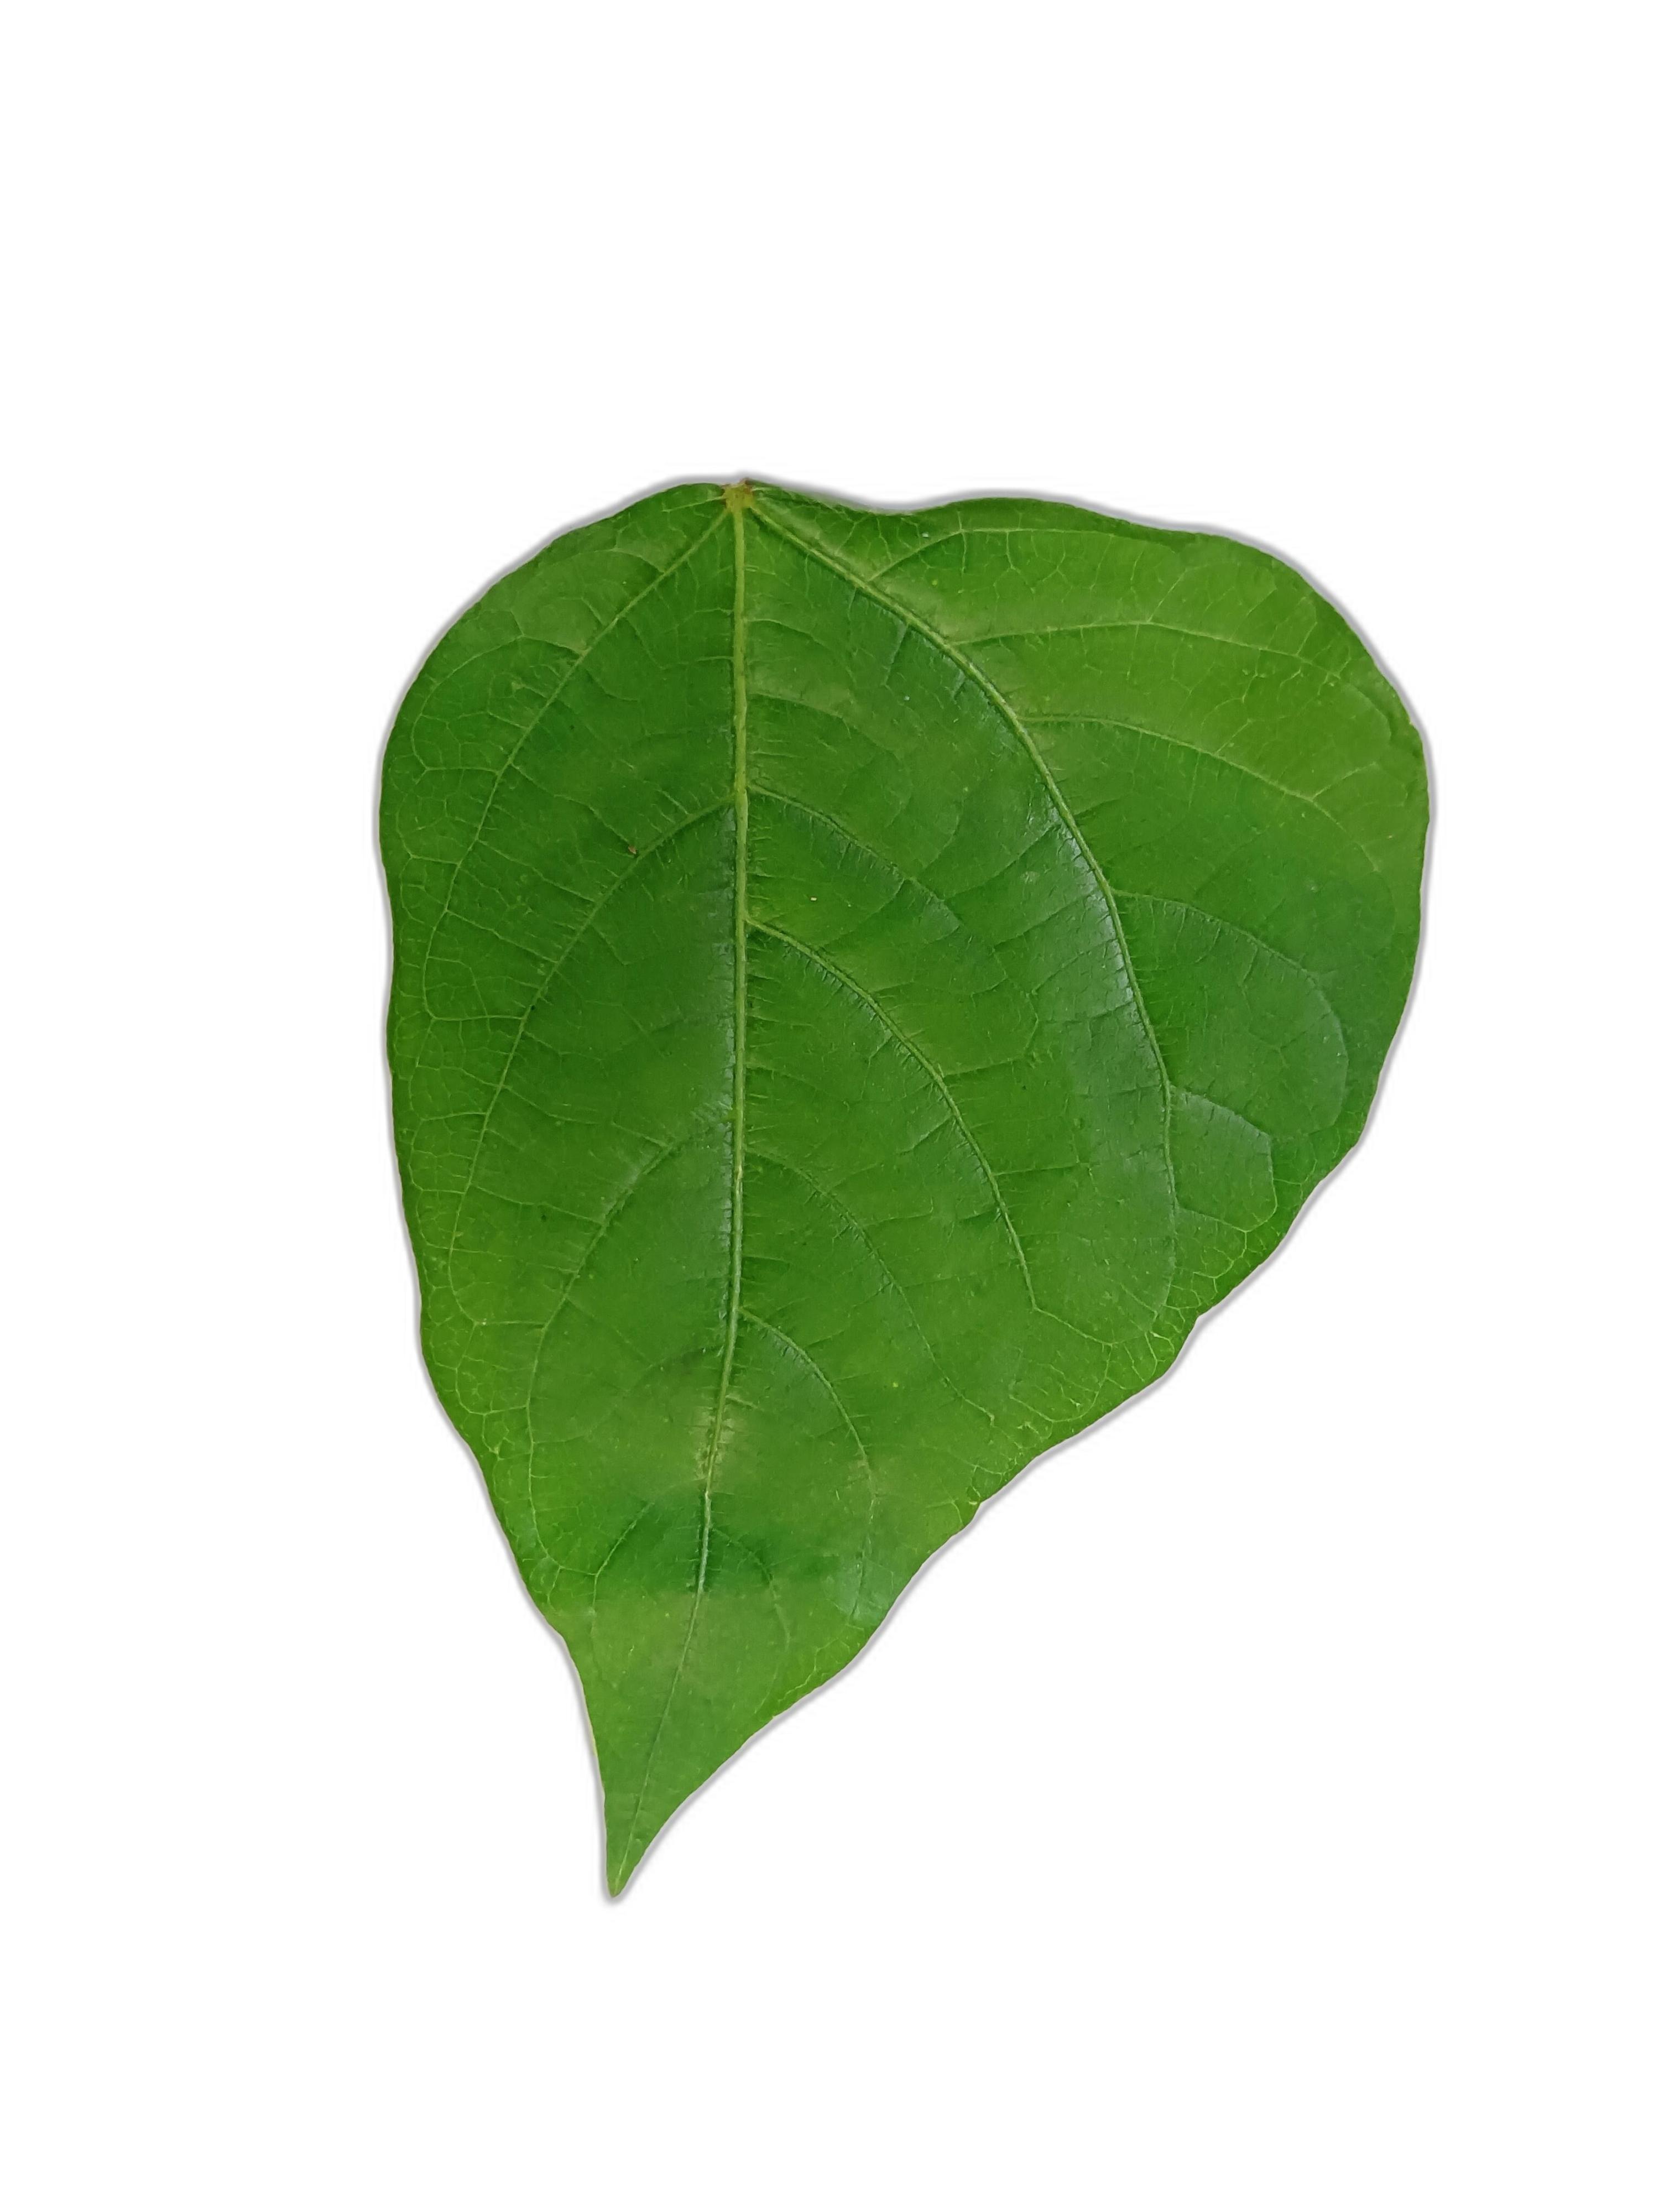
Label: Healthy